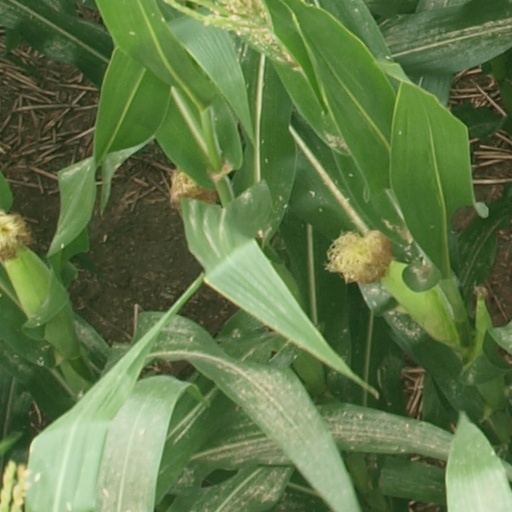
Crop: maize; corn